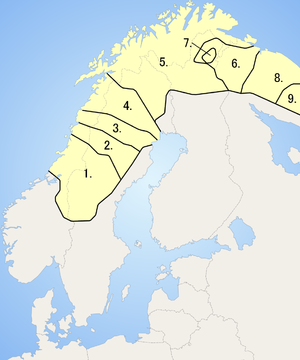
Le same skolt est une langue same parlée par les skolts en Russie et en Finlande par environ 650 locuteurs en 2007, en Finlande, par environ 350 locuteurs. La langue est en danger d'extinction à défaut de transmission aux jeunes générations.
Le same du Sud est une langue same parlée par environ 600 personnes en Suède et en Norvège.
La Laponie est une région transnationale située dans le nord de la Fennoscandie, à cheval sur les territoires norvégien, suédois, finlandais et russe, dont le peuple autochtone sont les Samis.
Le same de Kildin est une langue same parlée par environ 350 personnes en 2010 dans la péninsule de Kola. Le same de Kildin est écrit en alphabet cyrillique.